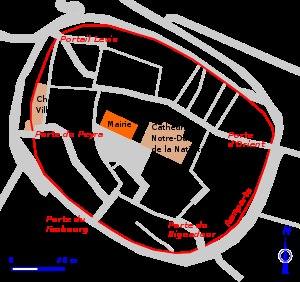
Les remparts de Vence, construits probablement au XIIIᵉ siècle, constituent une enceinte entourant le centre historique de Vence dans les Alpes-Maritimes. Ils ont une forme elliptique d'une longueur de 600 m et comportent cinq portes. Tout le long des remparts, des immeubles ont été construits. Les crénelages et des éléments constructifs des remparts sont encore visibles sur plusieurs façades.